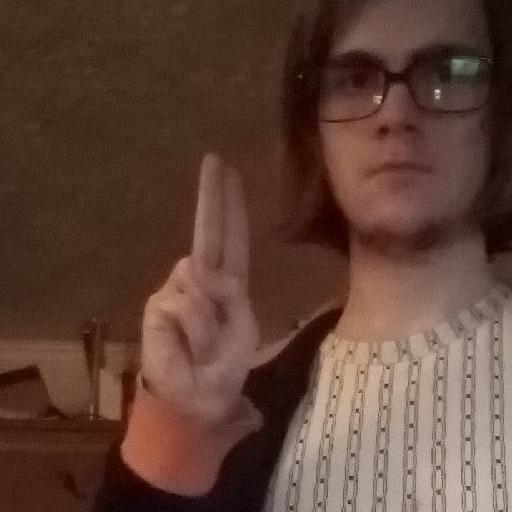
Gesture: two_up